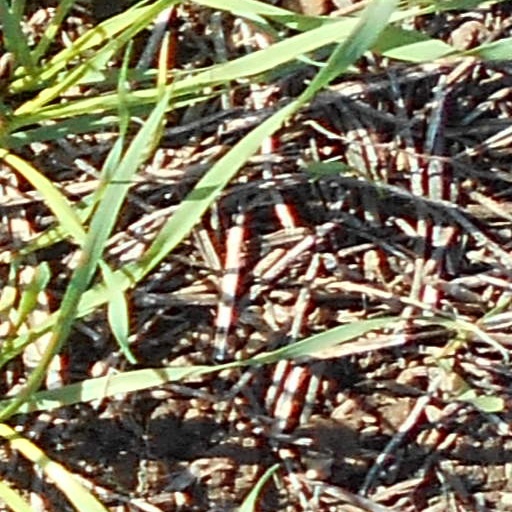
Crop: wheat